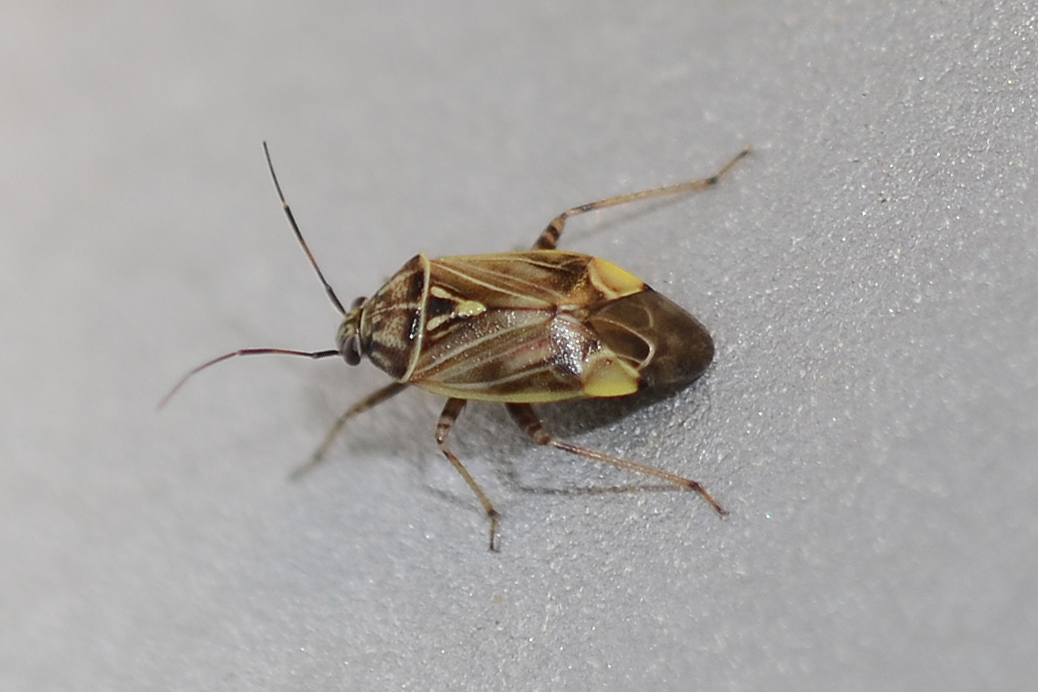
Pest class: lygus_bug